Answer in natural language. Considering the relative positions, where is brown rectangular extendable dining table with respect to Window? Choose between the following options: left or right
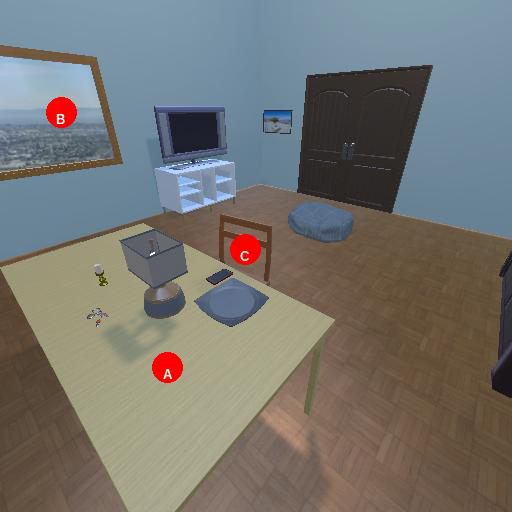
<answer>right</answer>